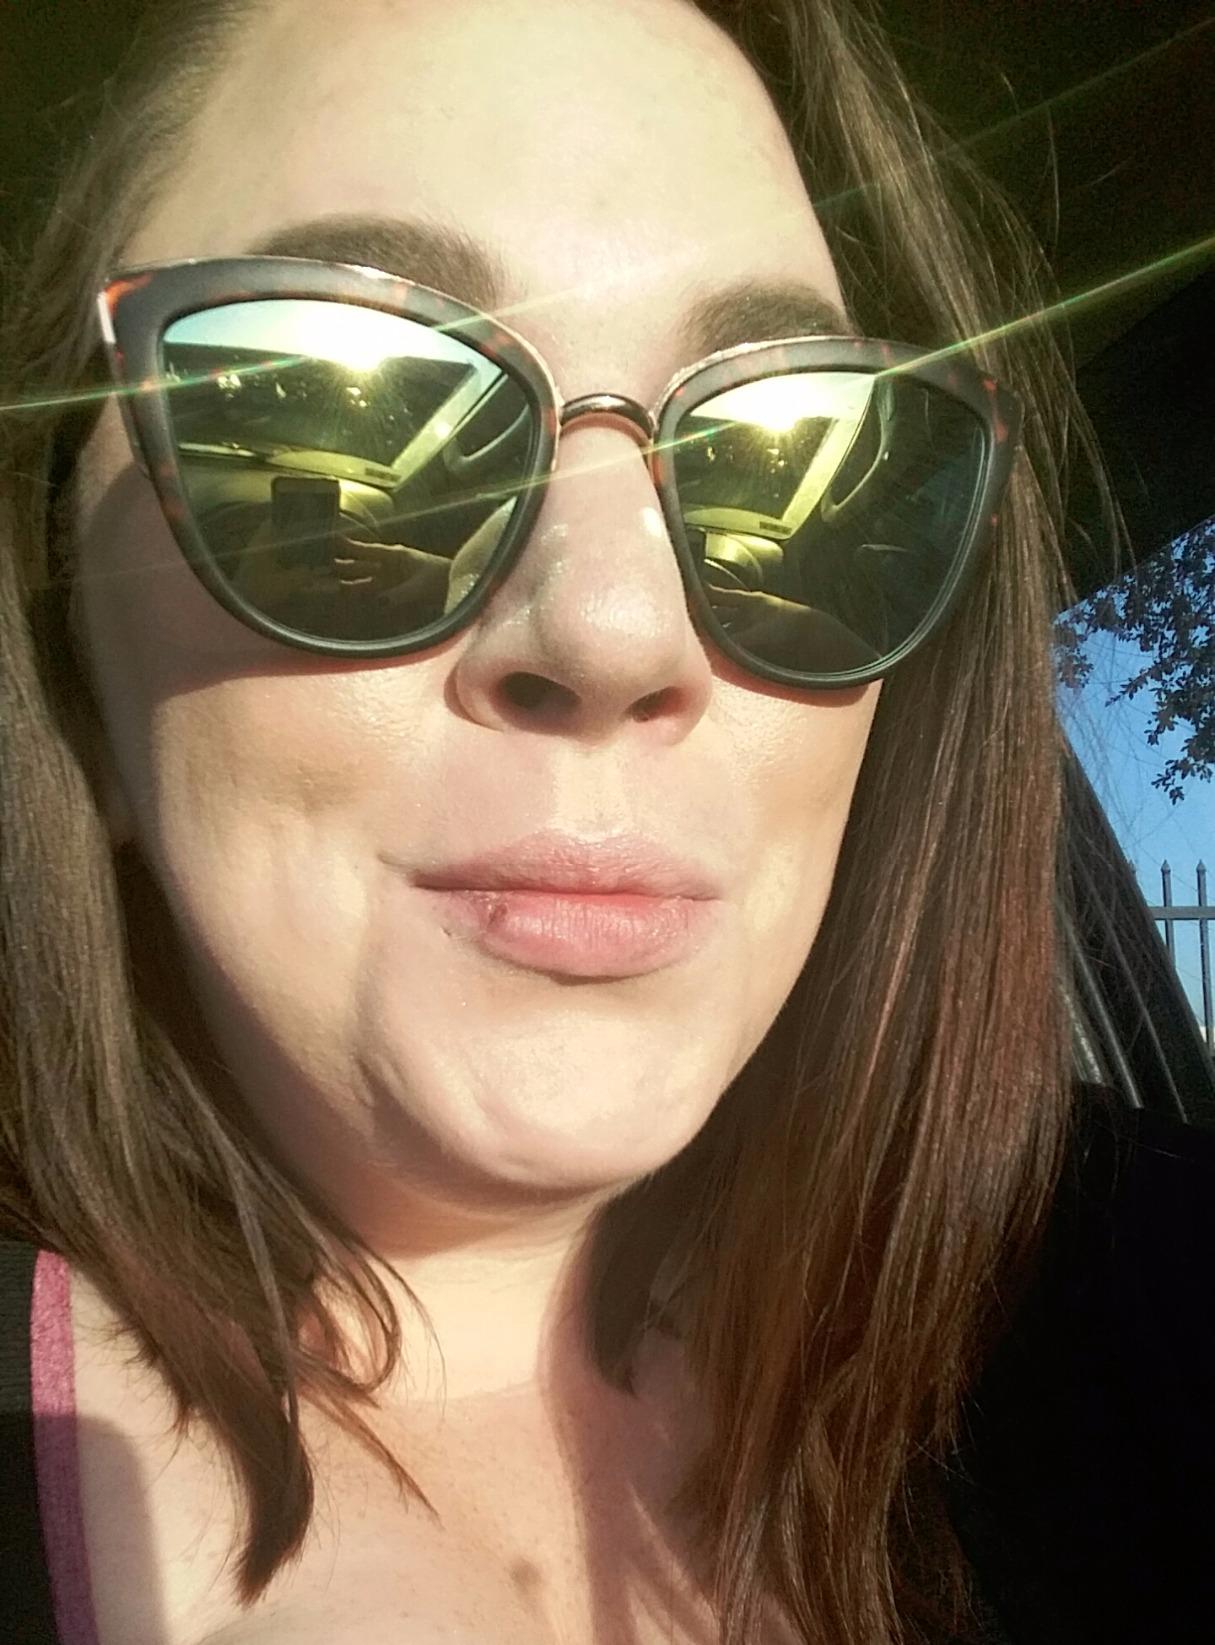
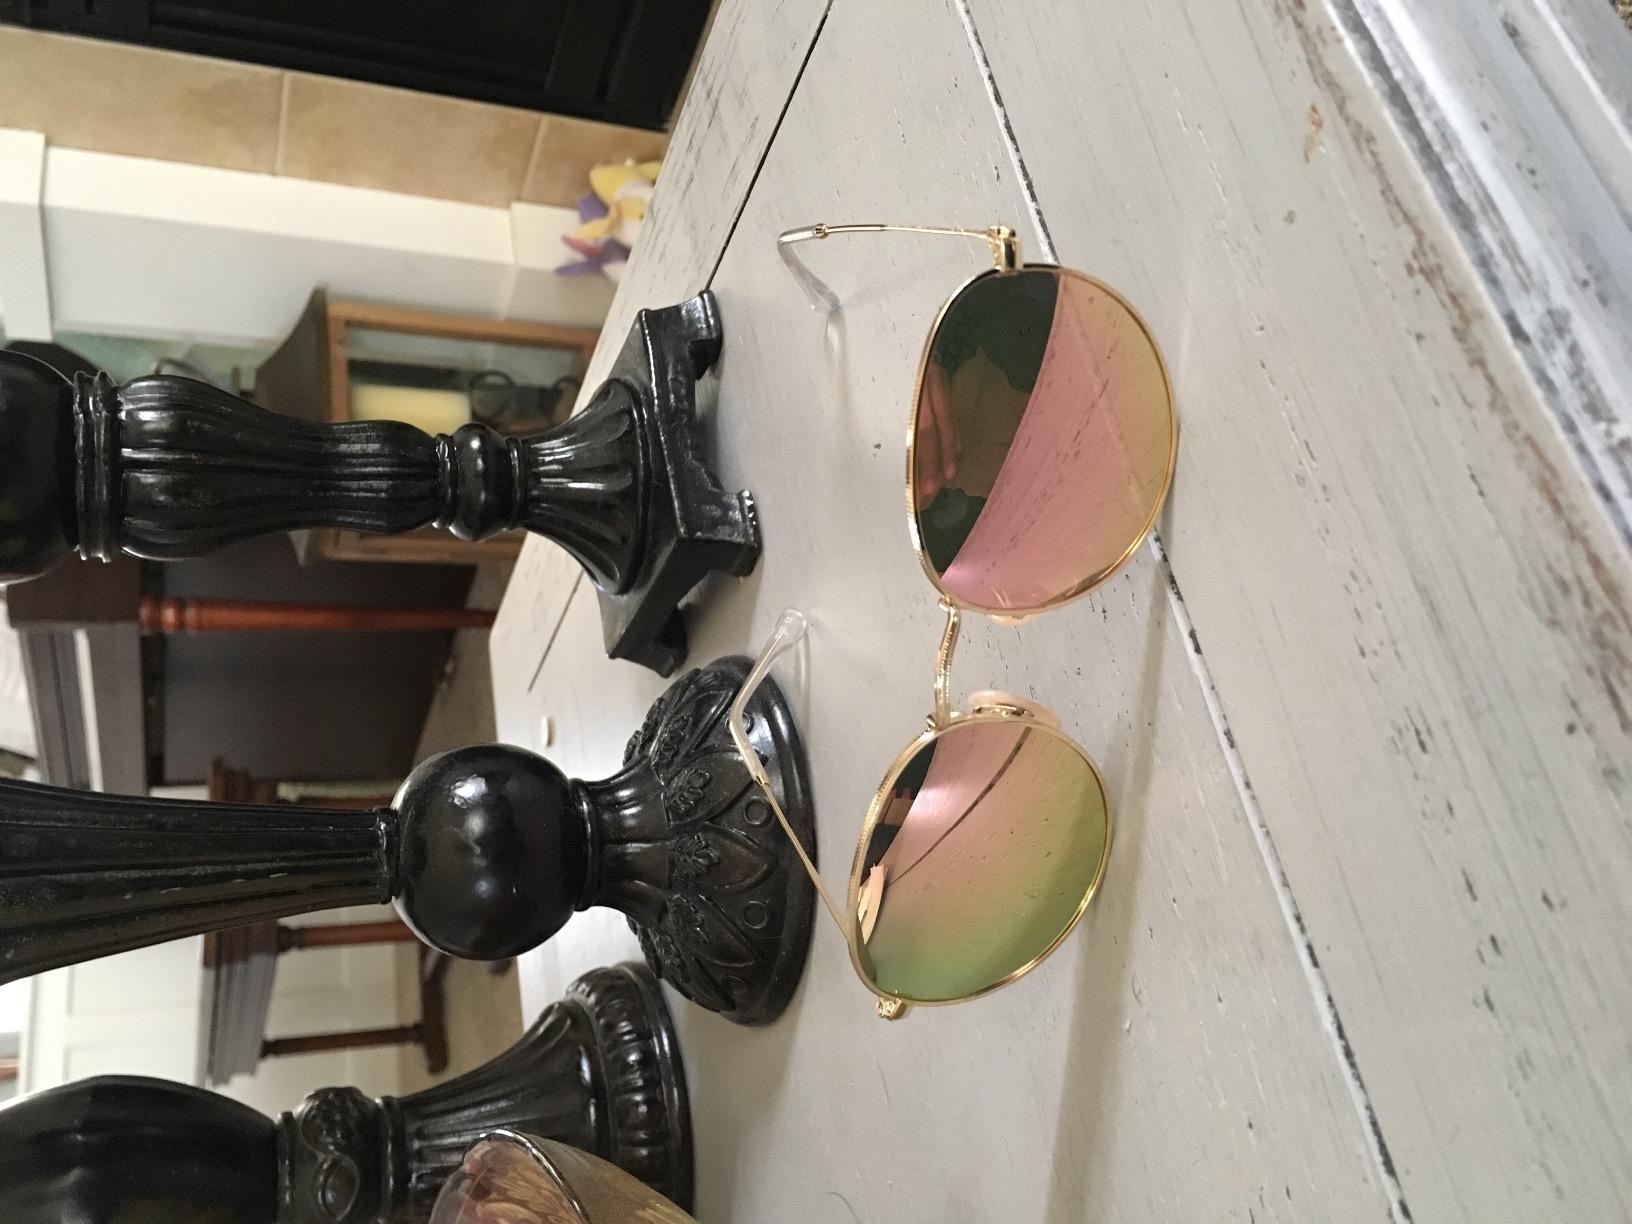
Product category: accessories_sunglasses
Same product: no